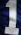
Number: 1